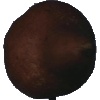
Label: Pear Kaiser 1